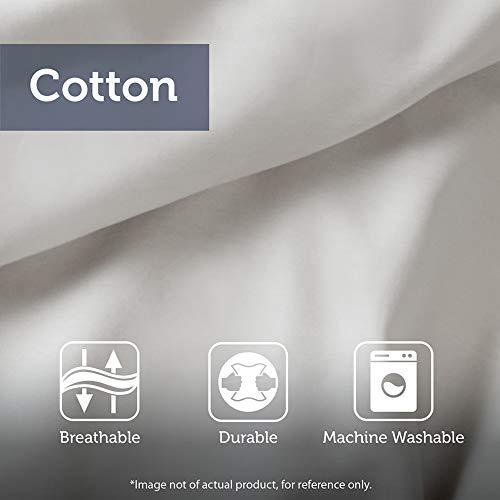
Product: Urban Habitat Kids Lola Full/Queen Duvet Cover Set Girls Bedding - Purple, Aqua, Unicorns – 5 Piece Kids Girls Duvet Set – 100% Cotton Bed Duvet Covers
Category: Home & Kitchen | Bedding | Kids' Bedding | Duvet Covers & Sets | Duvet Cover Sets
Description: Fun and whimsical unicorn printed cotton duvet set for girl's first bed Pink print with white and purple accent colors on the face, reverse is solid purple Set includes duvet cover, 2 shams 1 sham in Twin, 1 square and 1 oblong decorative pillows White square pillow with pleating details, purple oblong pillow with unicorn applique embroidery Duvet cover has 4 corner inside ties, button closure.
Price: $56.34
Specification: ProductDimensions:88x88x0.1inches|ItemWeight:5.73pounds|ShippingWeight:5.95pounds(Viewshippingratesandpolicies)|Manufacturer:UrbanHabitatKids|ASIN:B073XJZKBW|Itemmodelnumber:UHK12-0051